Calling Wild Bill Elliott

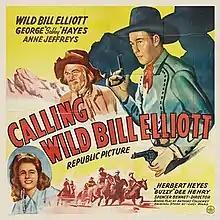
Film poster

Calling Wild Bill Elliott is a 1943 American Western film directed by Spencer Gordon Bennet and written by Anthony Coldeway. The film stars Wild Bill Elliott, George "Gabby" Hayes, Anne Jeffreys, Herbert Heyes, Robert 'Buzz' Henry and Fred Kohler Jr. The film was released on April 30, 1943, by Republic Pictures.